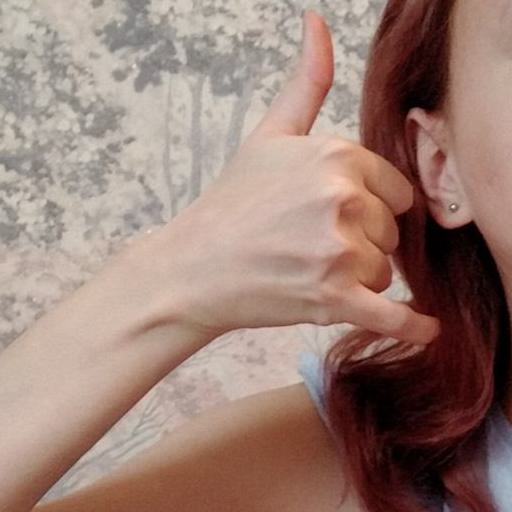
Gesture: call